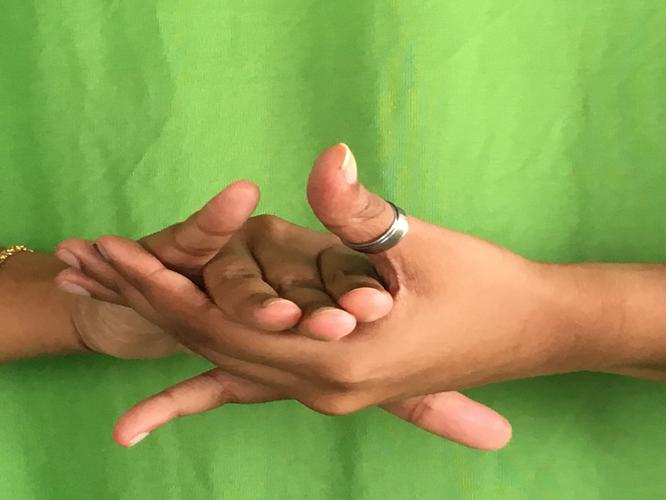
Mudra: Kurma
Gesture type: double_hand